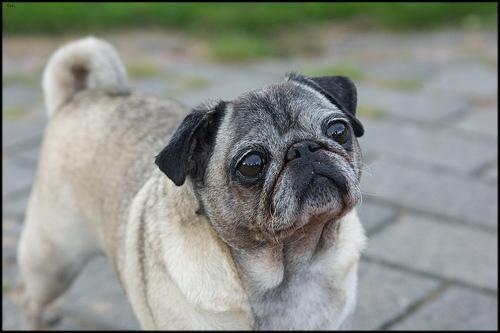
pug